Rodrigo Faro

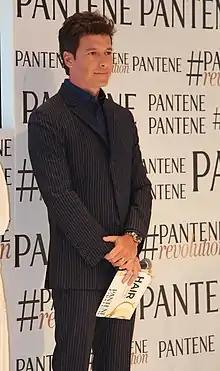
Faro in 2015

He started his career at the age of 9 in 1982 when he participated in a milk commercial. As a child he was a model and presenter of the children's program ZYB Bom on TV Bandeirantes.